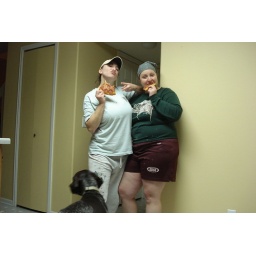
Chilling in the kitchen eating more pizza.